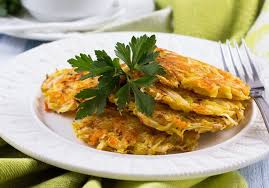
Yemek: mucver